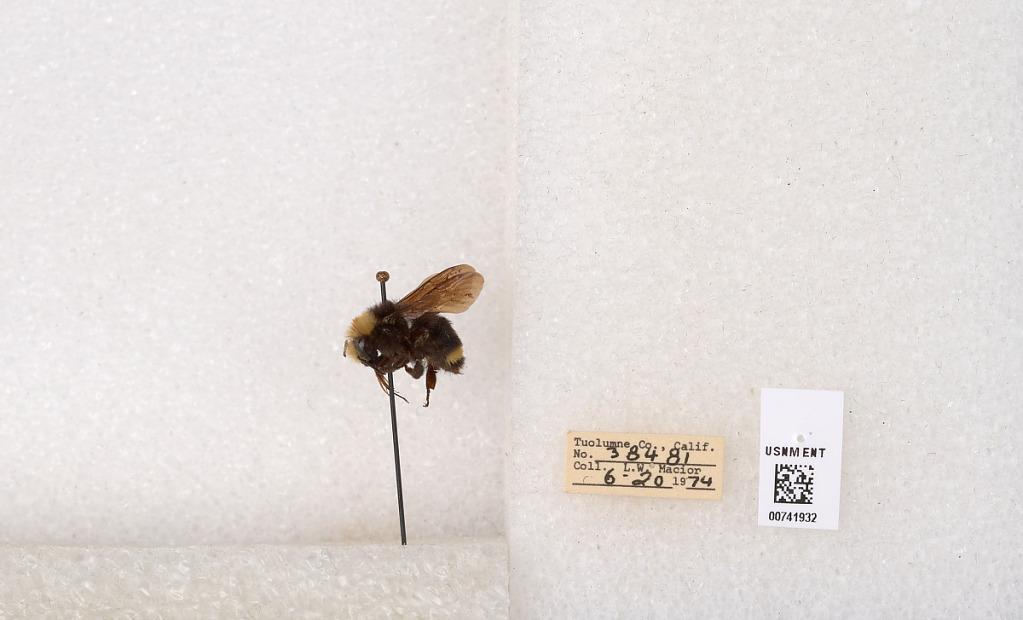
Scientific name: Bombus (Pyrobombus) vosnesenskii Radoszkowski
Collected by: L. Macior
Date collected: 1974-6-20
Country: United States
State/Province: California
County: Tuolumne
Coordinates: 37.9712, -120.228